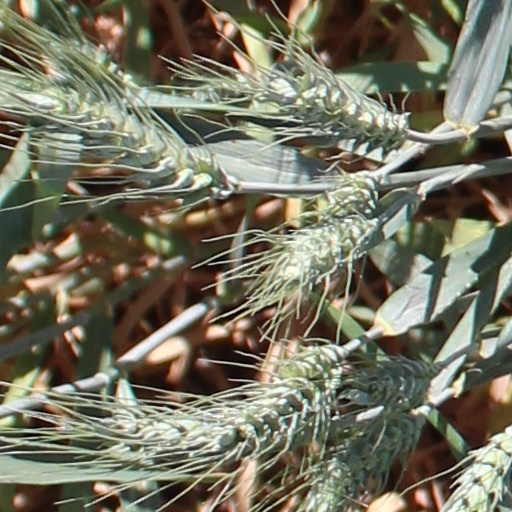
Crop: wheat